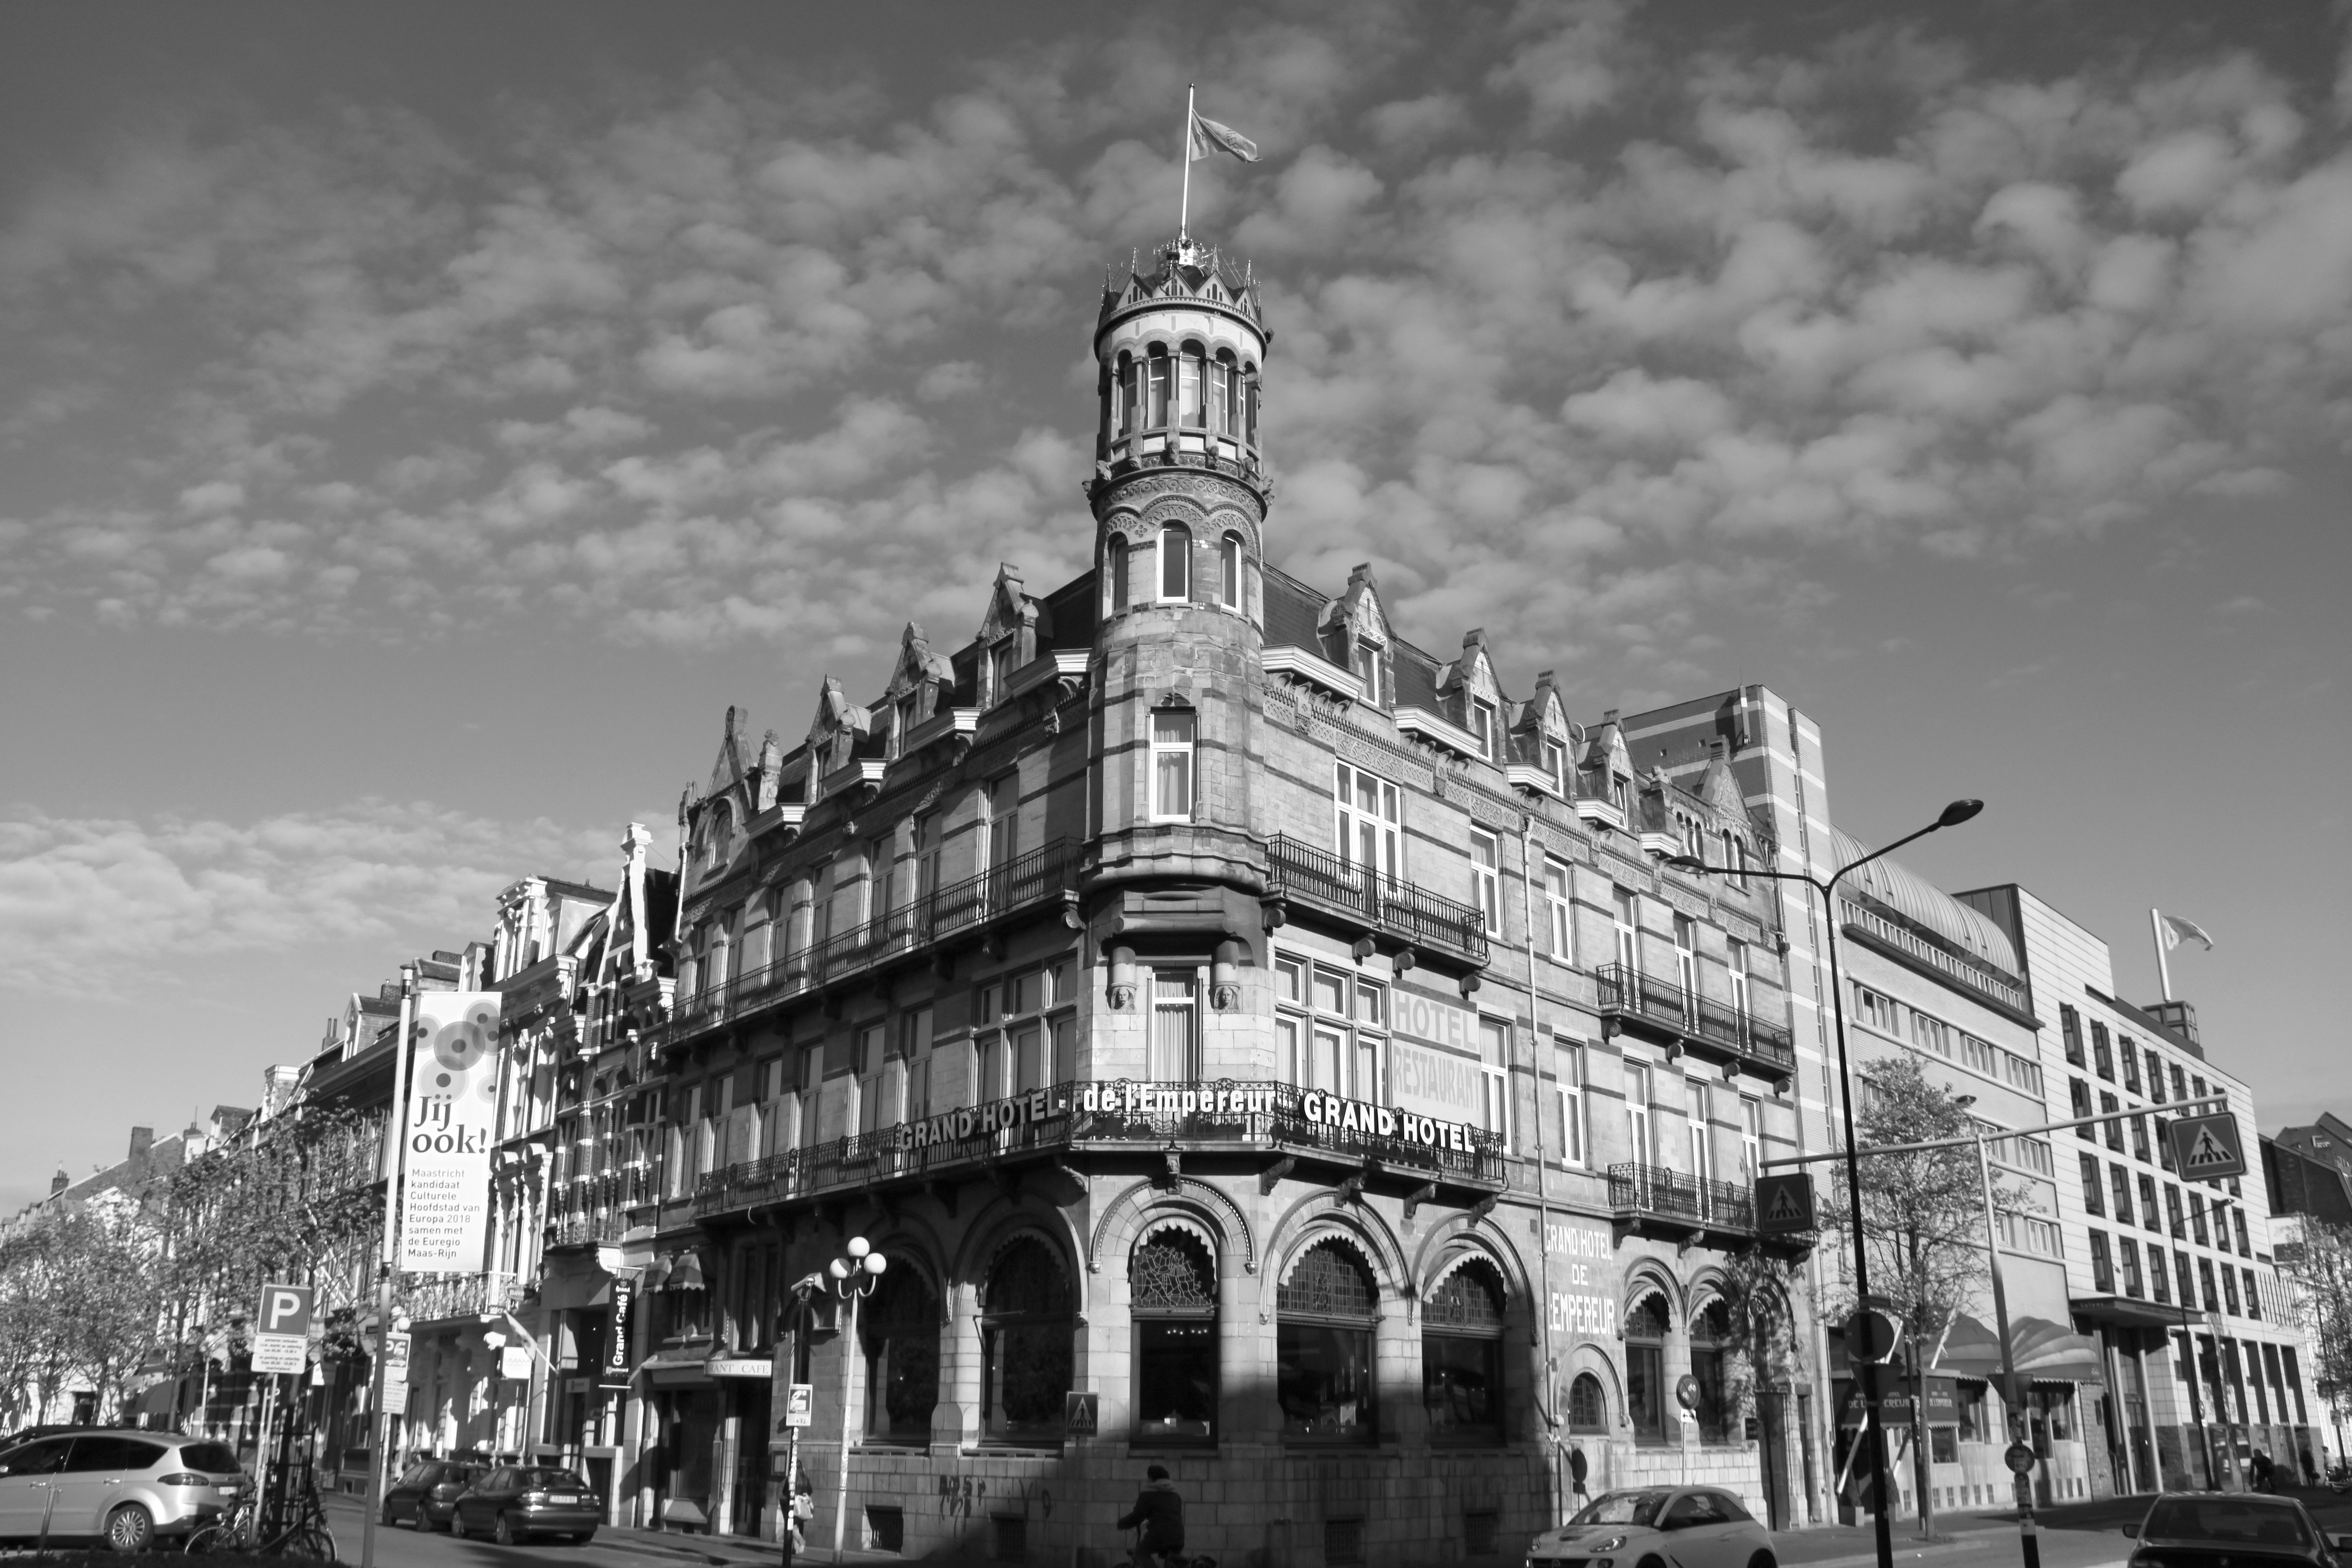
black and white, architecture, photography, city, cityscape, downtown, landmark, monochrome, limburg, metropolis, maastricht, station area, grand hotel de l empereur, urban area, monochrome photography, human settlement